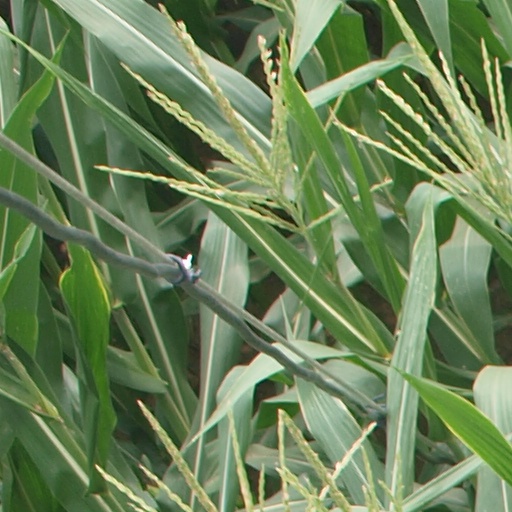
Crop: maize; corn